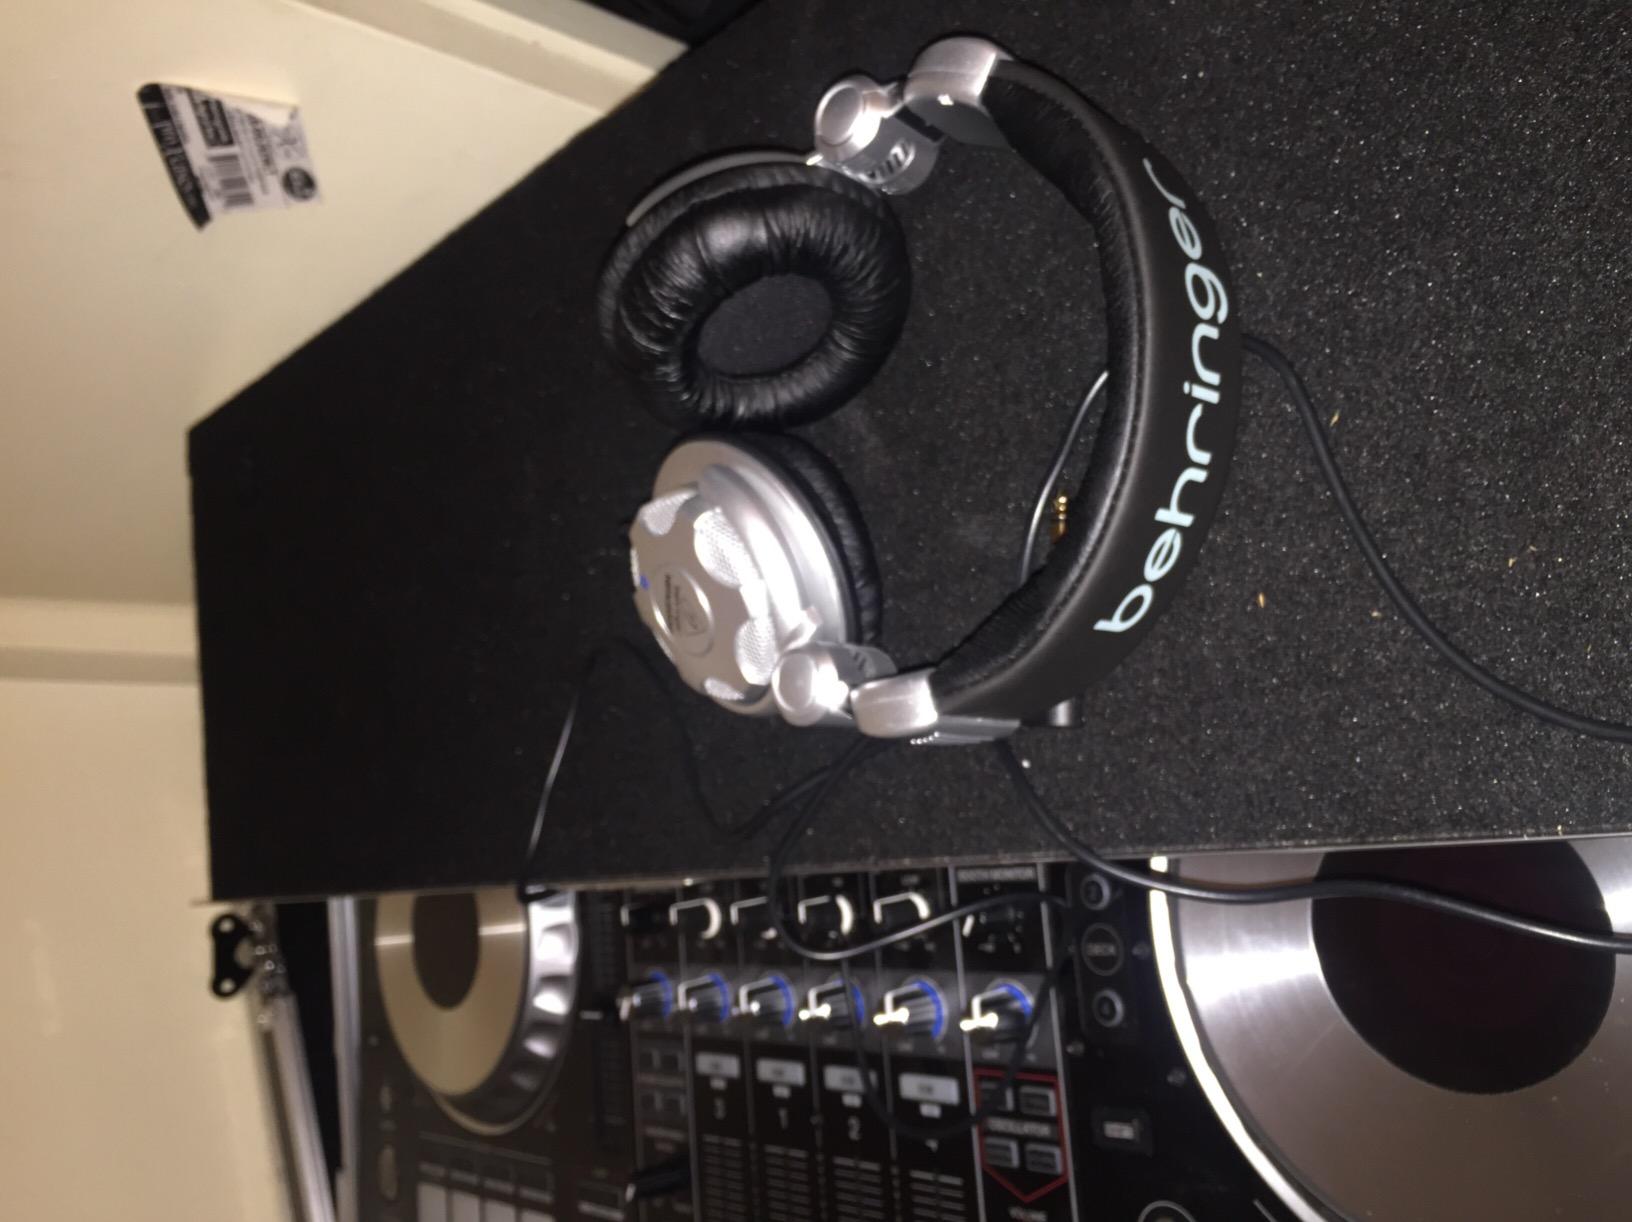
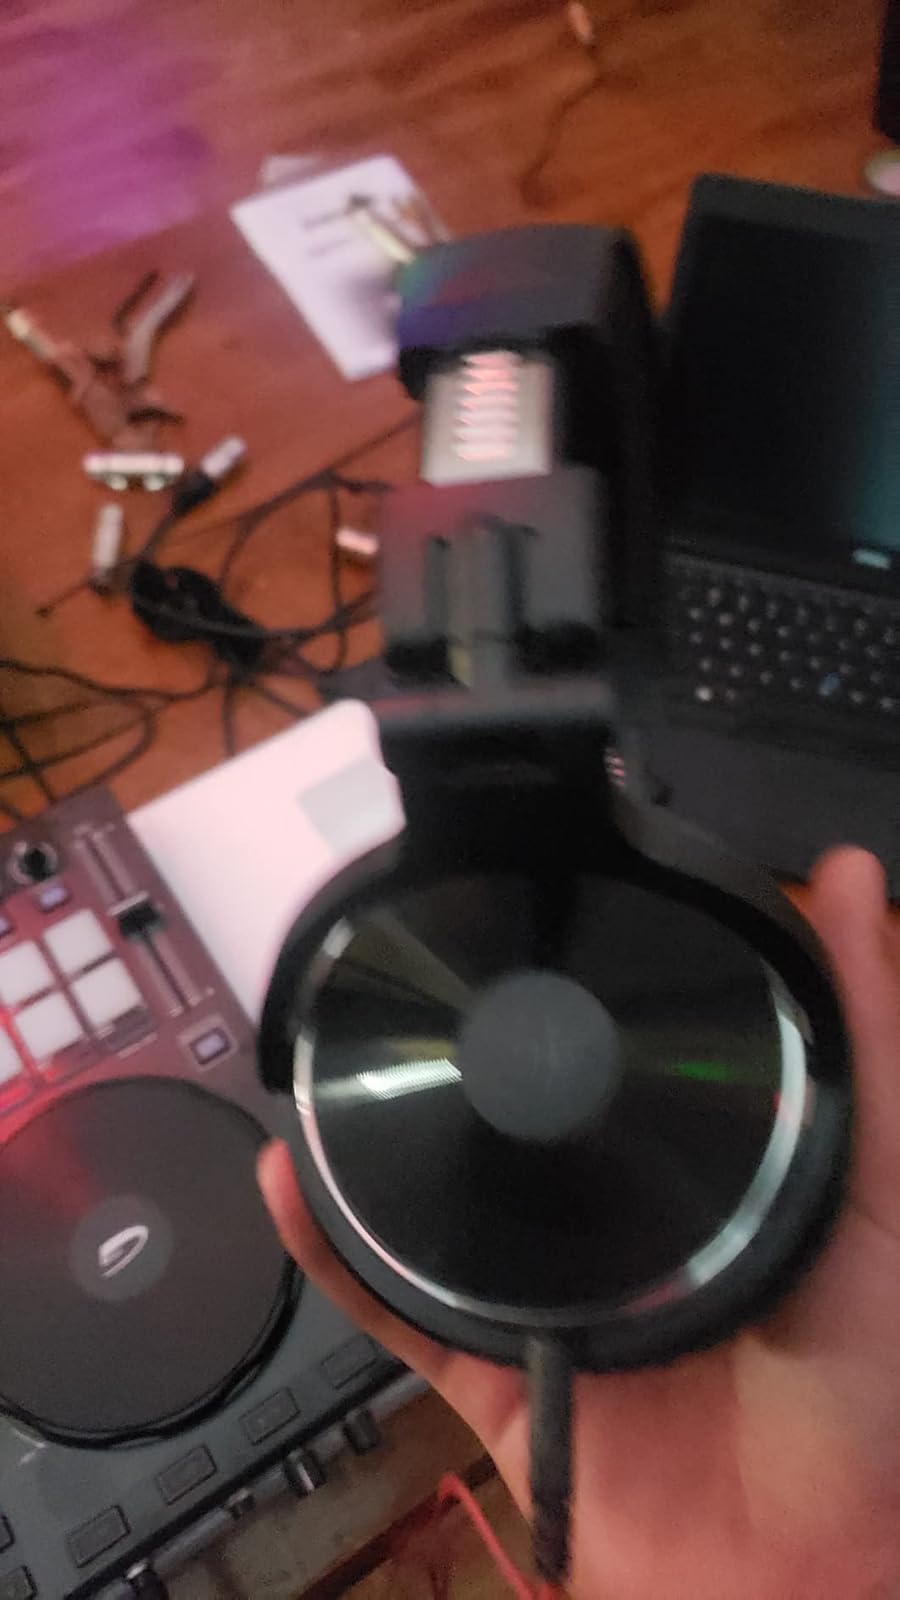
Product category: headphones
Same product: no